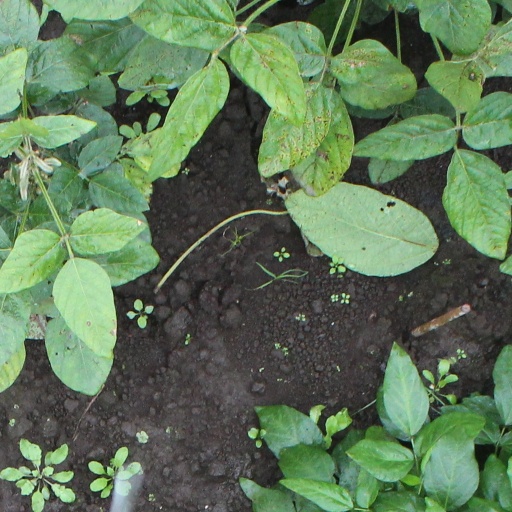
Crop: soybean